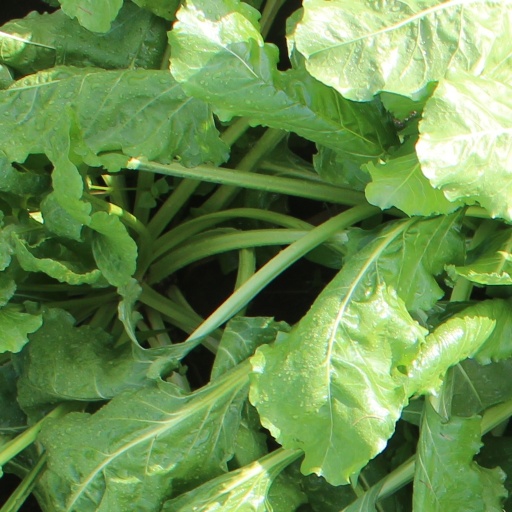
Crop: sugar beet